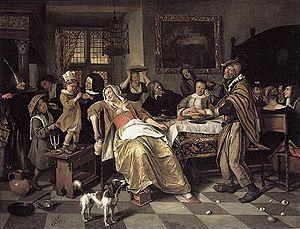
Jan Havickszoon Steen est un peintre néerlandais du siècle d’or. Représentant du baroque, il figure parmi les peintres de genre néerlandais les plus importants de son époque. Il a peint quelques centaines de tableaux, de qualités inégales, mais caractérisés, surtout, par la connaissance du cœur humain, l’humour, et une utilisation exubérante de la couleur. Il représente fréquemment des valeurs morales dans des scènes du quotidien, en recourant à des images la plupart du temps symboliques.